ESPN

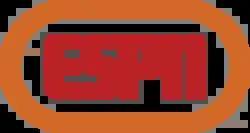
ESPN's first logo, used from 1979 to 1985

ESPN launched on September 7, 1979, beginning with the first telecast of what would become the channel's flagship program, "SportsCenter". Taped in front of a small live audience inside the Bristol studios, it was broadcast to 1.4 million cable subscribers throughout the United States. One month after launch, Chris Berman joined the network; he would continue to be an on-air fixture for decades.